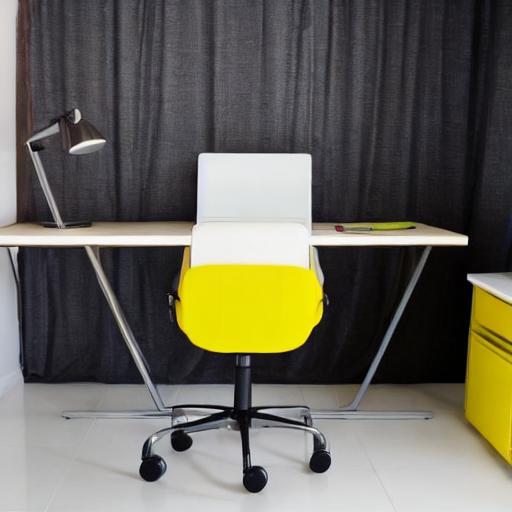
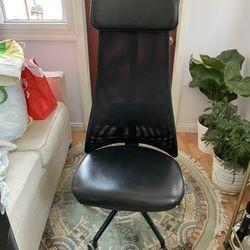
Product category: items_chair
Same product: no